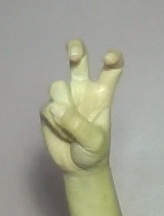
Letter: toot